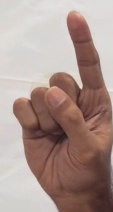
ASL sign: 1